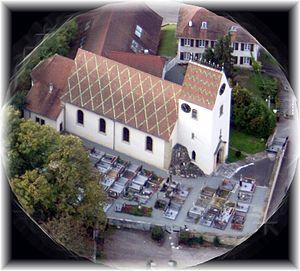
Heidwiller est une commune française de l'aire urbaine de Mulhouse, située dans le département du Haut-Rhin, en région Grand Est.